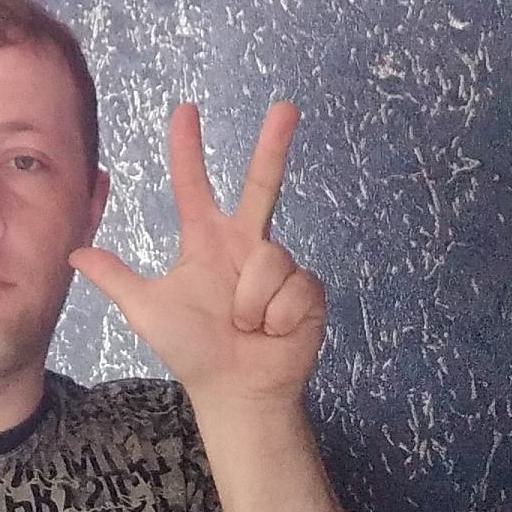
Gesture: three2